Italy men's national basketball team

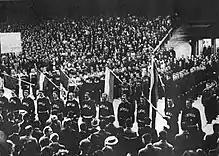
The Italian squad in 1939.

The first match of the Italian national basketball team was played on 4 April 1926 in Milan, and it ended with a victory over France 23–17.